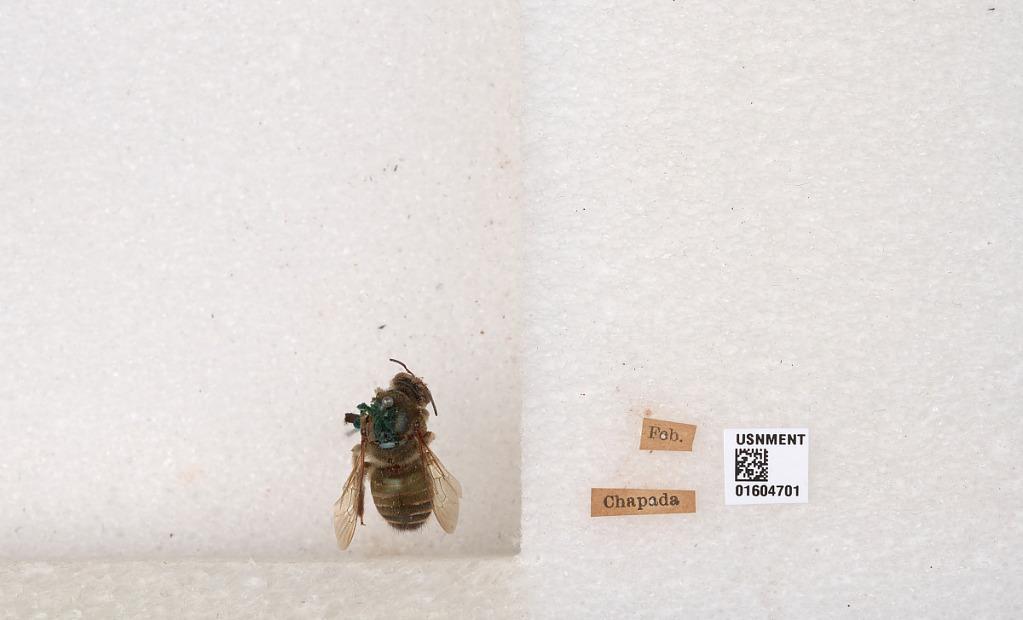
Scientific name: Xylocopa (Schonnherria) viridis Smith
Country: Brazil
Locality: Chapada